The Changing Land

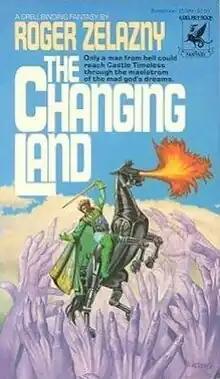
Cover of first edition (paperback)

The Changing Land is a fantasy novel by American writer Roger Zelazny, first published in 1981. The novel resolves the storyline from the various Dilvish short stories (collected in 1982 as the book "Dilvish, the Damned"). It was nominated for the Locus Award.